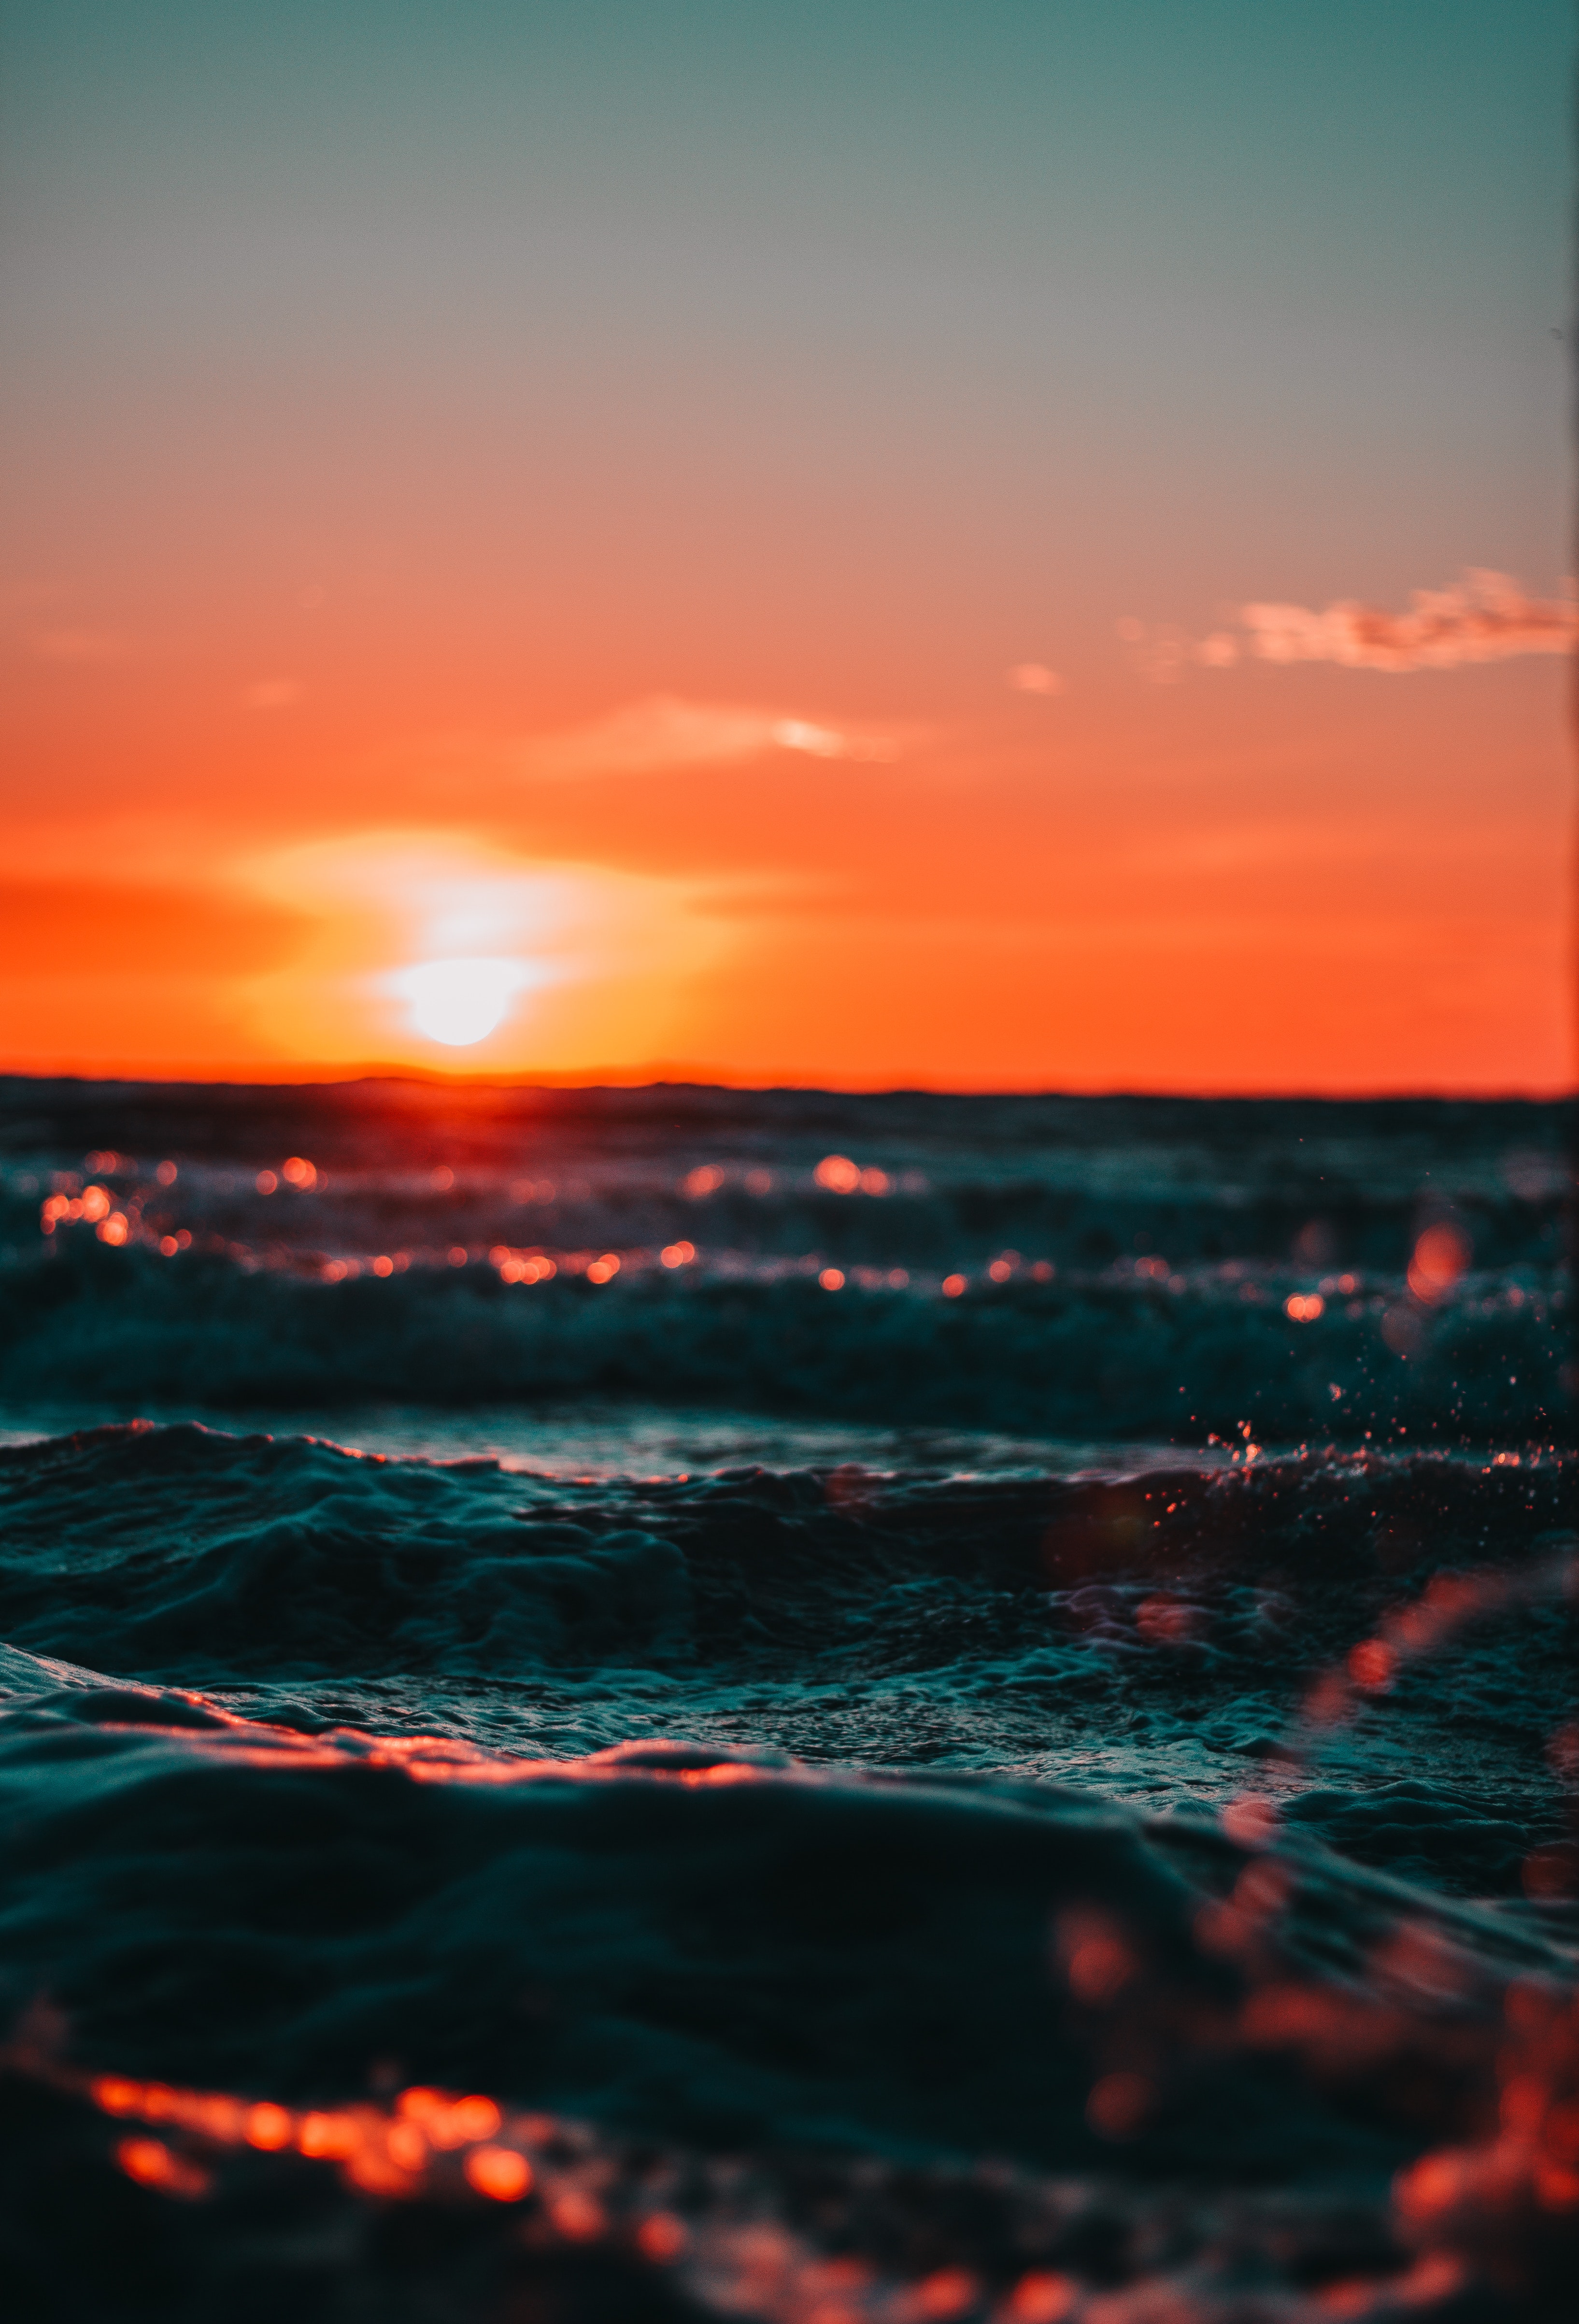
sea, horizon, body of water, sky, sunset, ocean, wave, sunrise, shore, afterglow, calm, water, dawn, dusk, atmosphere, reflection, geological phenomenon, morning, evening, red sky at morning, sun, wind wave, computer wallpaper, coast